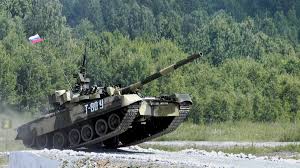
Label: Tank